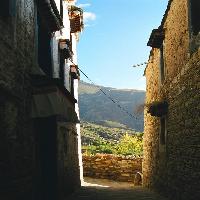
Weather: sun or clear